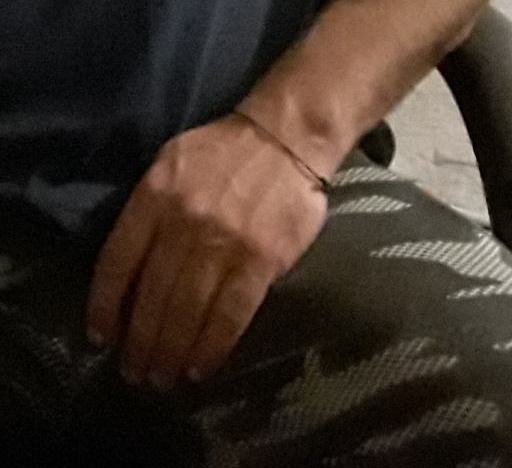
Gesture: no_gesture